Māori traditional textiles

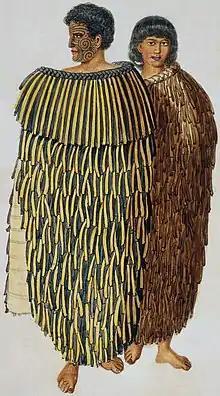
An 1847 portrait of Hōne Heke and his wife Hariata wearing cloaks made from "Phormium tenax" (New Zealand flax) fibre

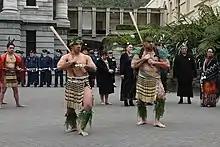
Piupiu worn at a ceremony at New Zealand Parliament. The swearing in of Dame Patsy Reddy as the Governor-General in 2016.

Māori made textiles and woven items from a number of plants, including (New Zealand flax), , , , , , "nīkau" and .